New Provinces

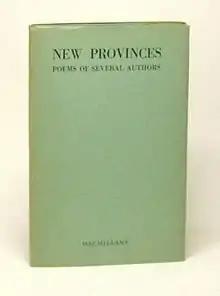
"New Provinces", First Edition, 1936.

Scott may have insisted on keeping Pratt to increase the chances of publication. Of the Montreal poets, only Kennedy had previously published a single volume of verse; in contrast, Pratt had been releasing books of poetry for over a decade. "Macmillan Canada had published Pratt’s poetry in the past, and Pratt approached Macmillan’s literary editor Hugh Eayrs on behalf of the "New Provinces" group" in 1934.